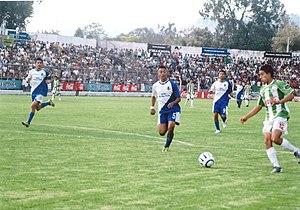
Le stade Pensativo est un stade de football situé à Antigua au Guatemala. Inauguré en 1959, il peut recevoir 10 000 personnes.